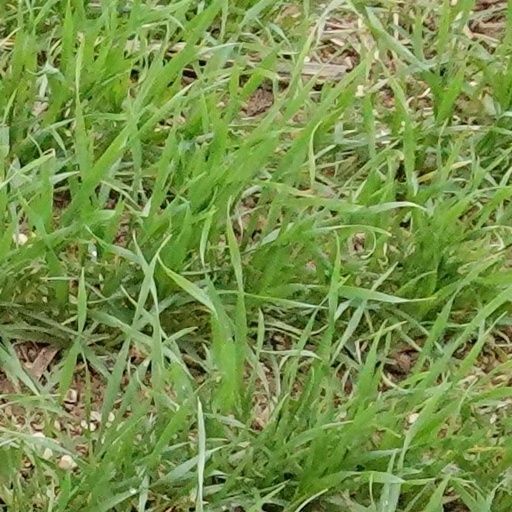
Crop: wheat